Henry Hampton Halley

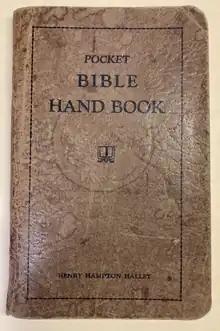
1932 edition of Bible Handbook, 160 pages

Halley was born in Kentucky in 1874, and graduated from Transylvania University and the College of the Bible in 1895. Halley's career as a preacher began in 1899. He married Margaret "Madge" Alberta Gillie and they had four children.